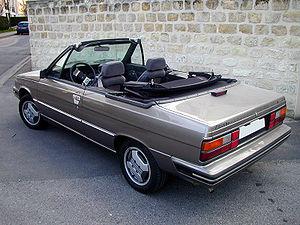
La Renault Alliance est la version destinée au marché nord-américain de la Renault 9, commercialisée de 1983 à 1987 lors de la prise de contrôle de American Motors Corporation par Renault. Elle est assemblée et distribuée par le réseau AMC. Elle a connu un succès de vente auprès de la clientèle américaine moyenne et fut bien accueillie par la presse automobile locale, notamment par Motor Trend qui la sacre Car Of The Year 83. La fiabilité de ce modèle devient assez aléatoire passé 6 ans, possiblement à la suite des modifications effectuées pour pouvoir répondre aux normes nord-américaines dont les éléments AMC sont sources de nombreux problèmes.